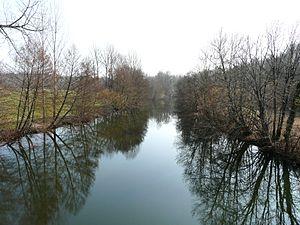
En amont du pont d'Ambon, sur la route départementale 2, la Dronne marque la limite entre Creyssac (à gauche) et Bourdeilles (à droite), Dordogne, France.
Creyssac est une commune française située dans le département de la Dordogne, en région Nouvelle-Aquitaine.